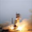
Label: rocket